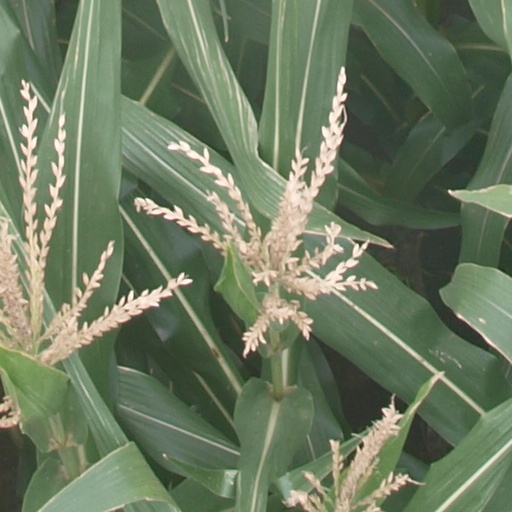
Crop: maize; corn